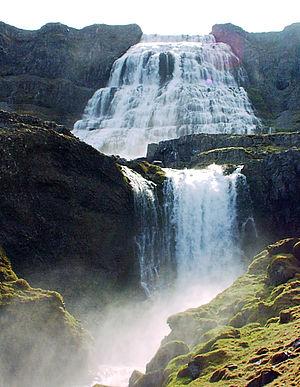
Le tourisme en Islande représente un secteur important de l'économie avec presque 1 million de visiteurs étrangers en 2014, soit le triple de la population du pays. En 2008, l'activité touristique représentait 14 % des revenus du pays et 5,2 % des emplois.